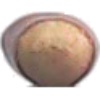
Label: hazelnut